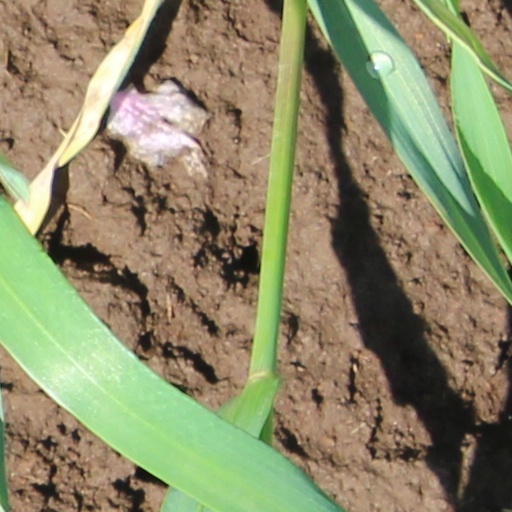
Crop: wheat